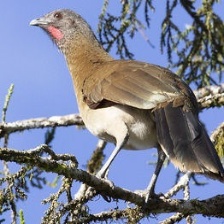
Species: GREY HEADED CHACHALACA
Scientific name: ORTALIS CINEREICEPS